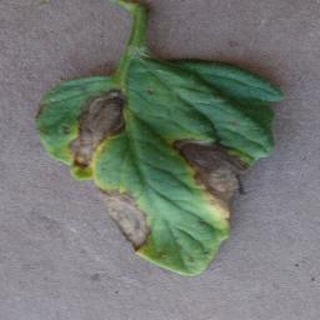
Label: tomato_early_blight